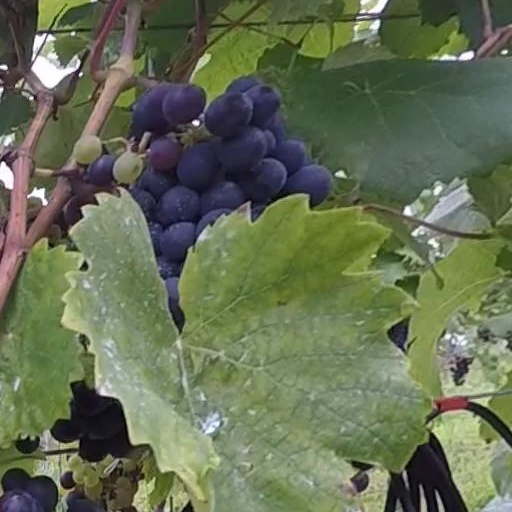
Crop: grape